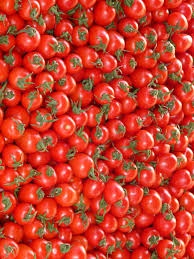
Label: tomato